Zandy's Bride

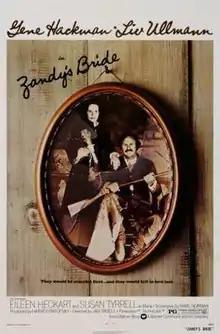
Theatrical release poster

Zandy's Bride is a 1974 American Western film directed by Jan Troell and starring Gene Hackman and Liv Ullmann.